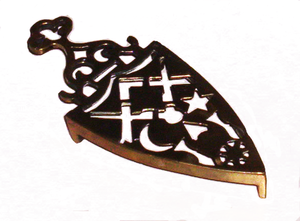
La franc-maçonnerie moderne, dite parfois « spéculative » par opposition à la maçonnerie de métier, dite « corporative » ou « opérative », est née en Grande-Bretagne, plus précisément en Écosse et en Angleterre, avant de s'étendre très rapidement, au début du XVIIIᵉ siècle, à toute l'Europe puis, principalement par l'intermédiaire des colonies européennes, à l'ensemble du monde.